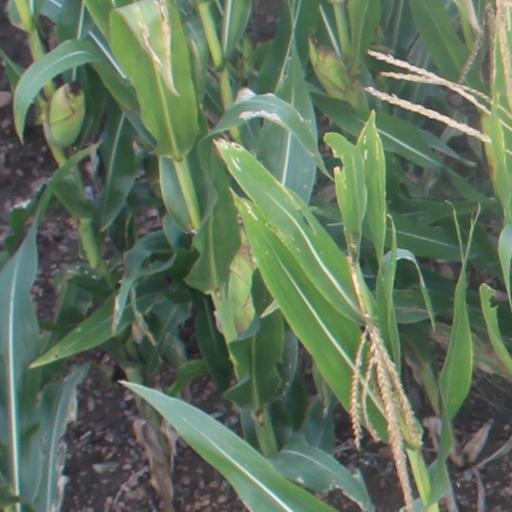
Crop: maize; corn